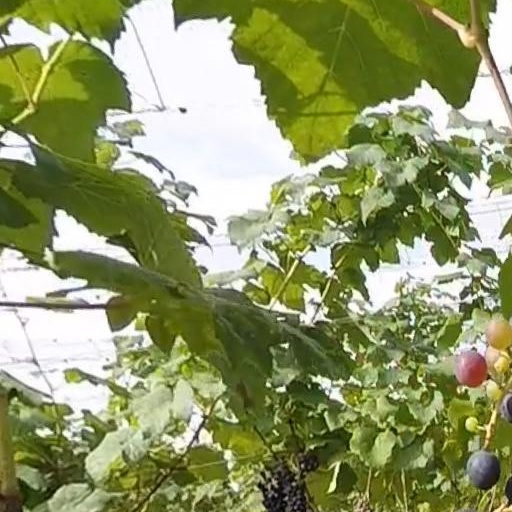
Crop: grape